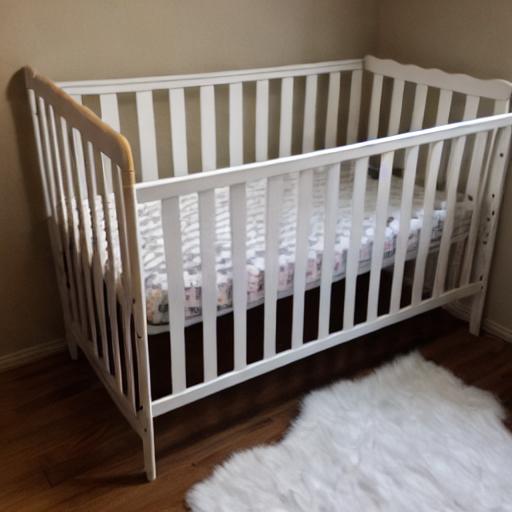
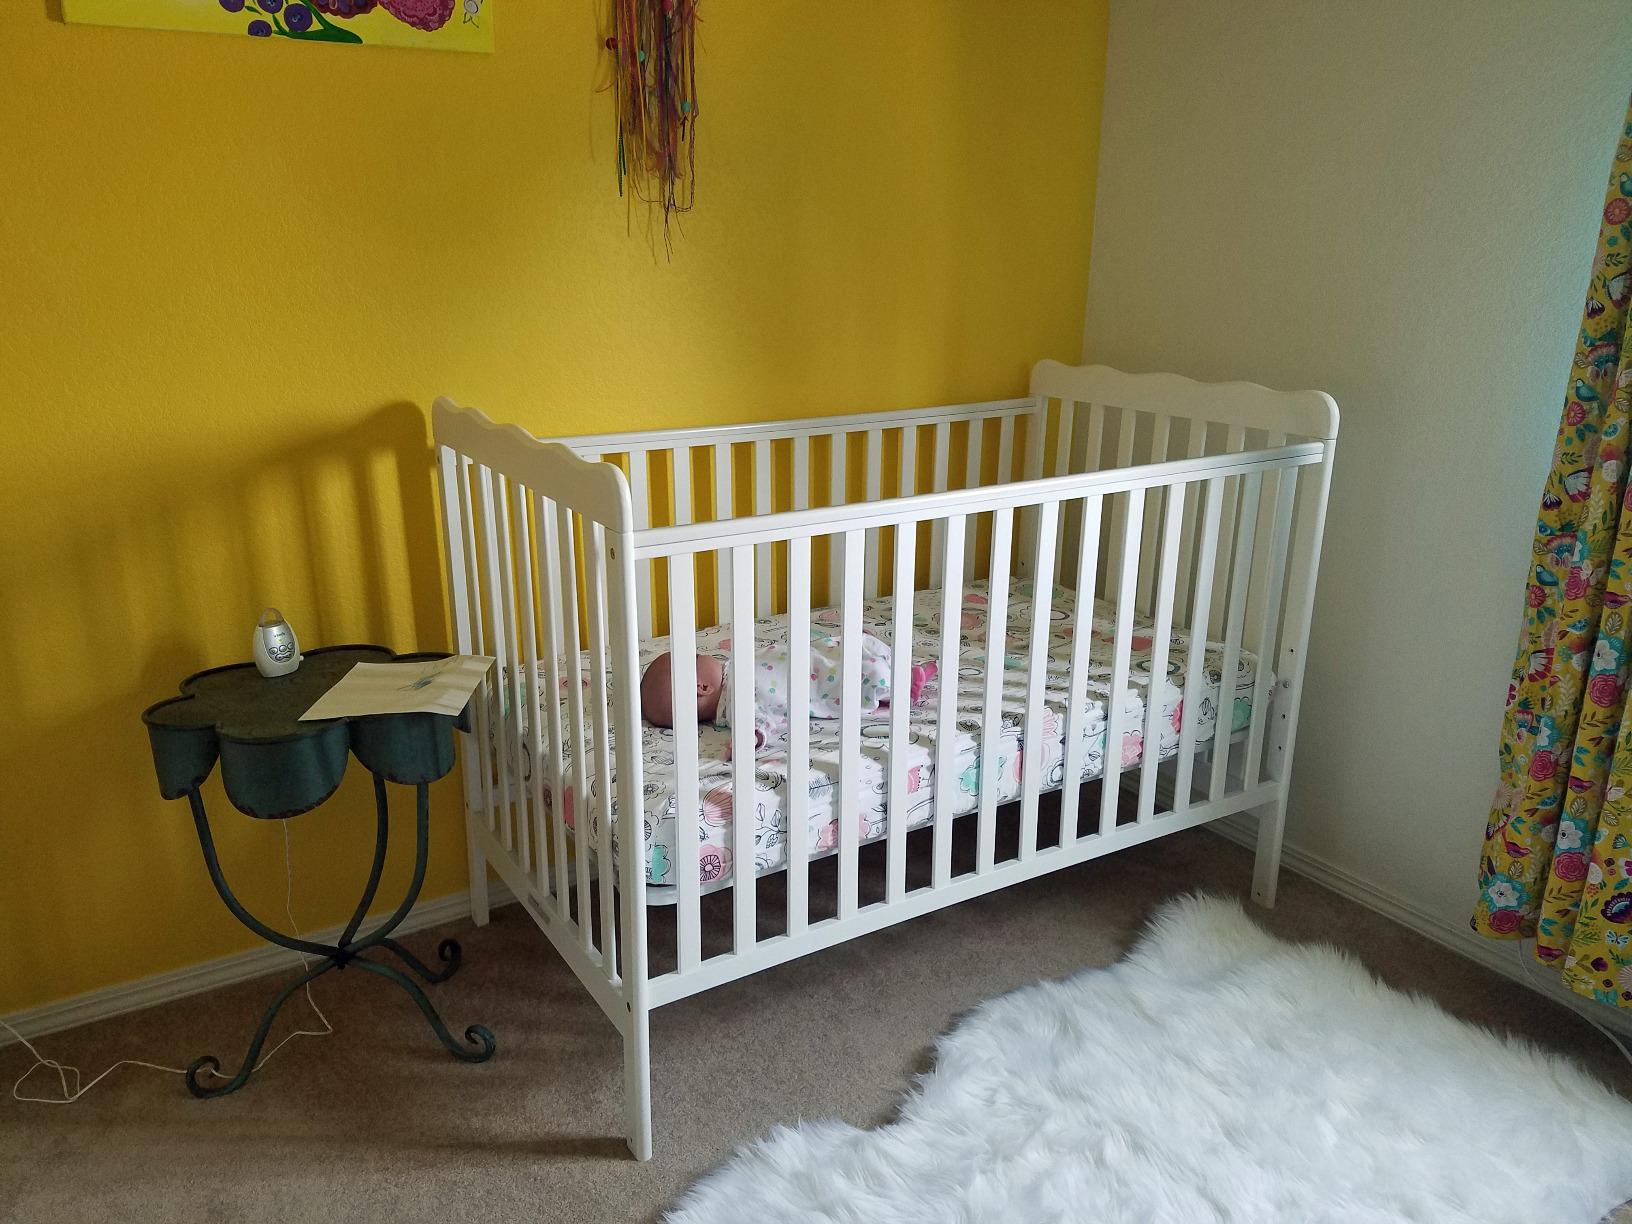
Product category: products_crib
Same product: no